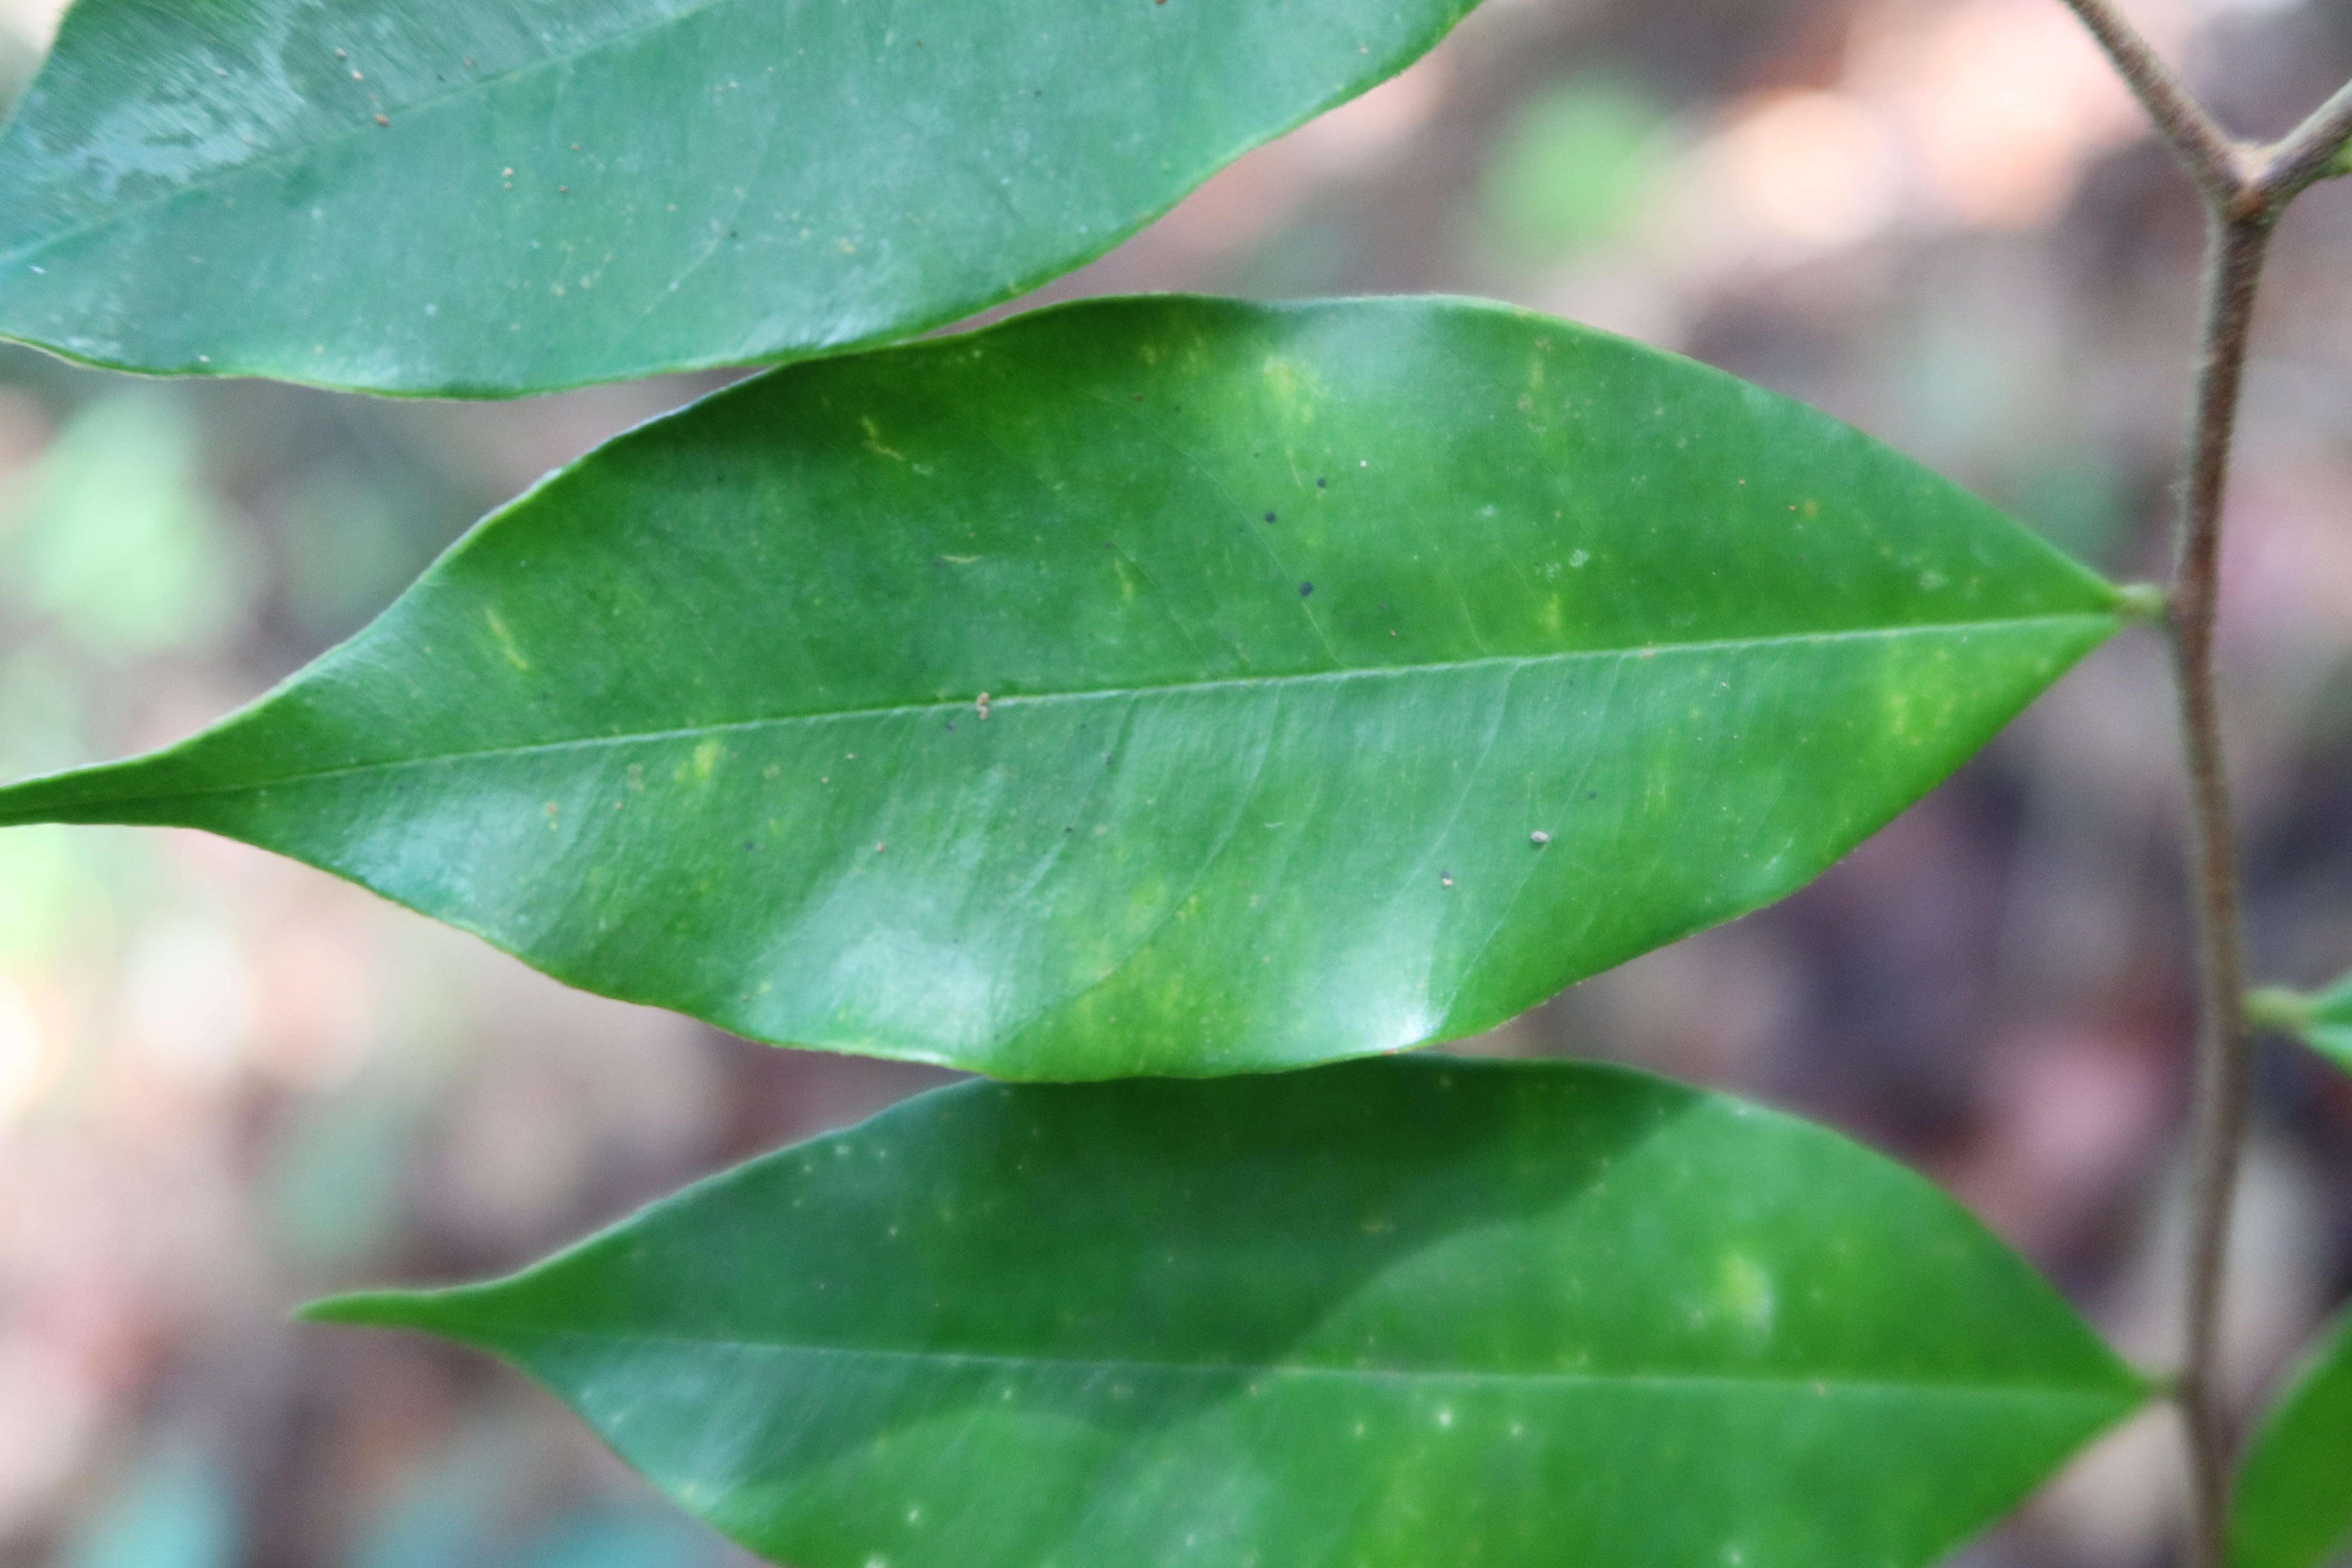
Label: Downy mildew